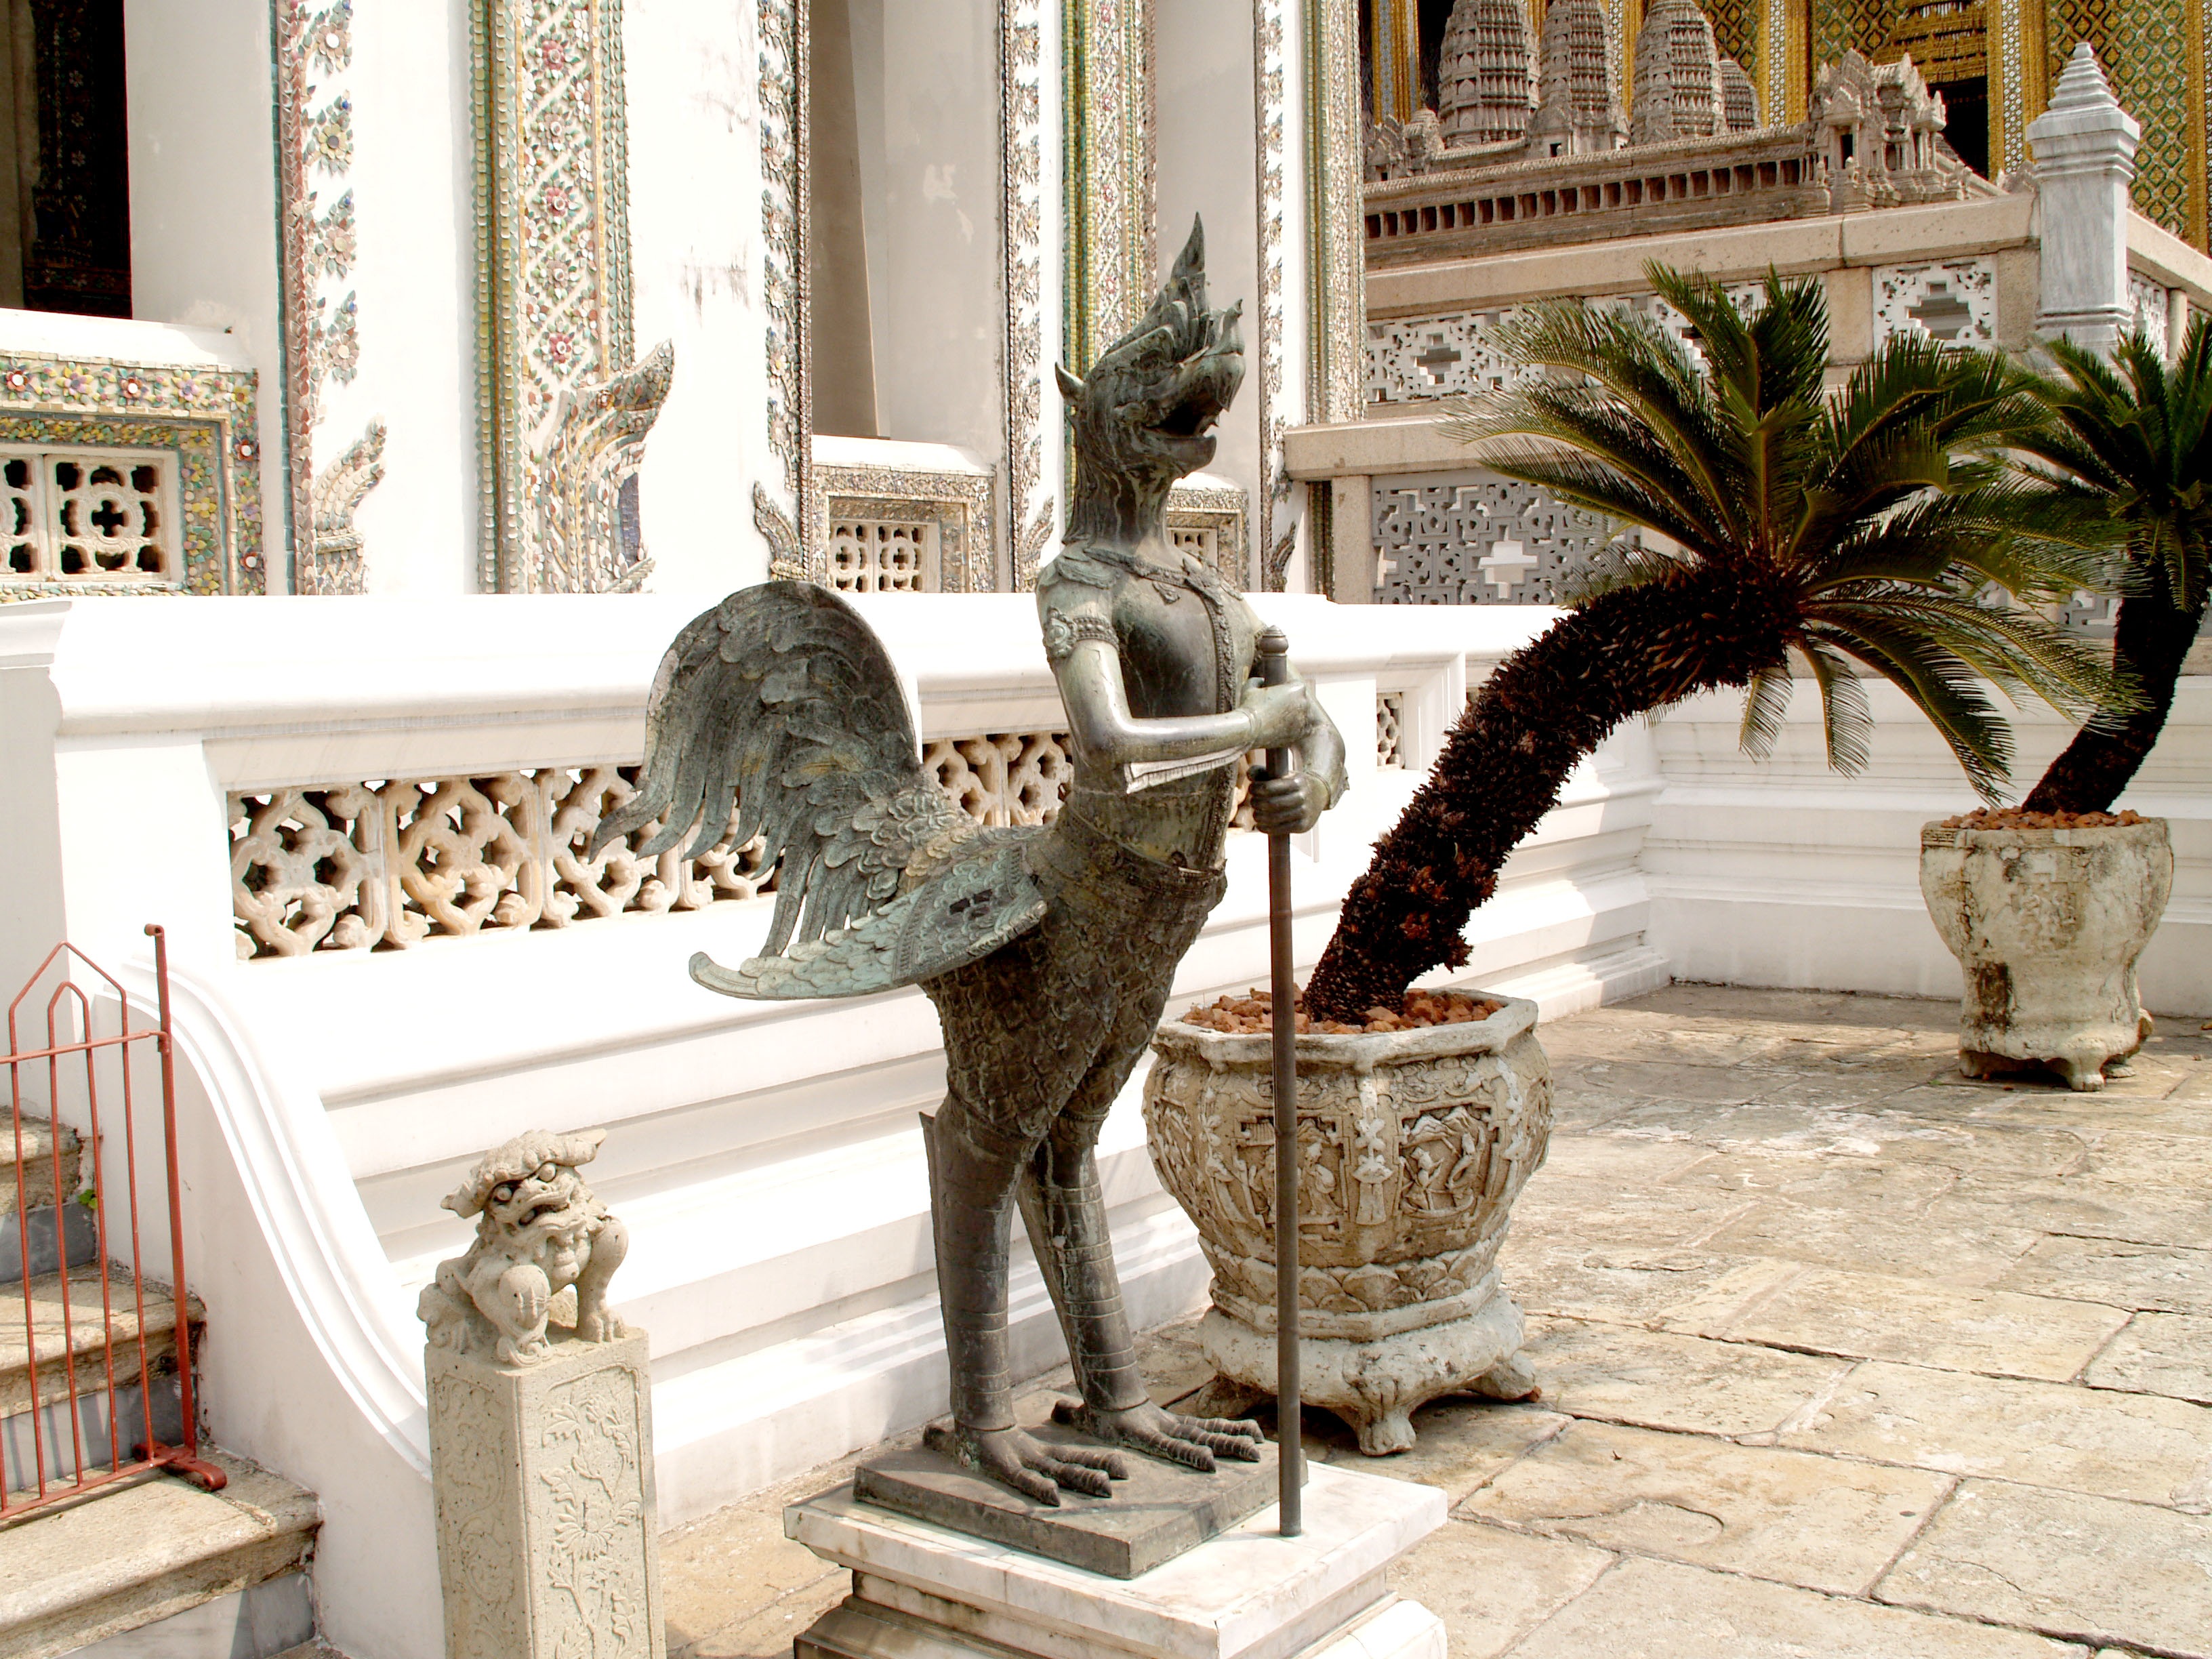
architecture, structure, wood, mansion, roof, building, palace, old, city, home, urban, tourist, travel, statue, decoration, golden, tower, buddhism, religion, asia, ancient, tile, living room, exterior, historic, furniture, tourism, thailand, majestic, pray, interior design, sculpture, art, place, grand, gold, temple, ornate, monastery, buddha, culture, history, famous, heritage, kingdom, royal, bangkok, tourist attraction, carving, estate, thai, traditional, vacations, pagoda, emerald, wat, siamese, east, spirituality, ethnicity, ancient history, baluster